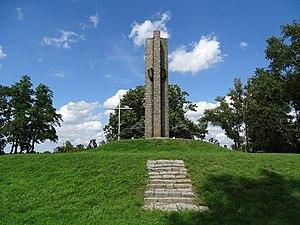
La bataille de Płowce eut lieu le 27 septembre 1331 entre le Royaume de Pologne et l'ordre des chevaliers teutoniques.